Trinity United Methodist Church (Highland Park, Michigan)

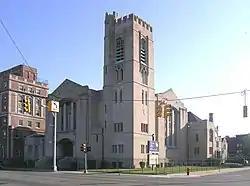
Trinity United Methodist Church seen from across Woodward

The New Mt. Moriah Baptist Church is located at 13100 Woodward Avenue in Highland Park, Michigan in Metro Detroit. It was built in 1922 as the Trinity United Methodist Church, in the Gothic Revival style. It was listed on the National Register of Historic Places in 1982.